Seagram Building

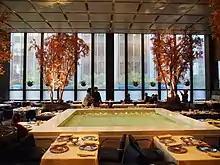
The Pool

The eastern section has two additional revolving doors within the northern and southern glass walls. A cross-passage connects the two sets of doors. There are service doors on the eastern wall of the cross-passage, as well as an elevator control panel, a fire station panel, and directories on the western wall. A set of travertine steps, located between two of the west–east elevator halls, ascends from the cross-passage to the restaurant spaces (originally the Four Seasons Restaurant).